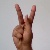
The image shows a hand gesture representing the letter 'K' in Indian Sign Language.